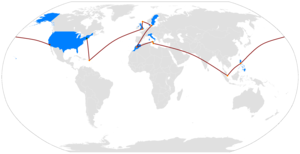
The Amazing Race, est une émission de télévision américaine dans laquelle des équipes de deux ou de quatre personnes font une course autour du monde contre d'autres équipes. L'équipe finissant première gagne un million de dollars.